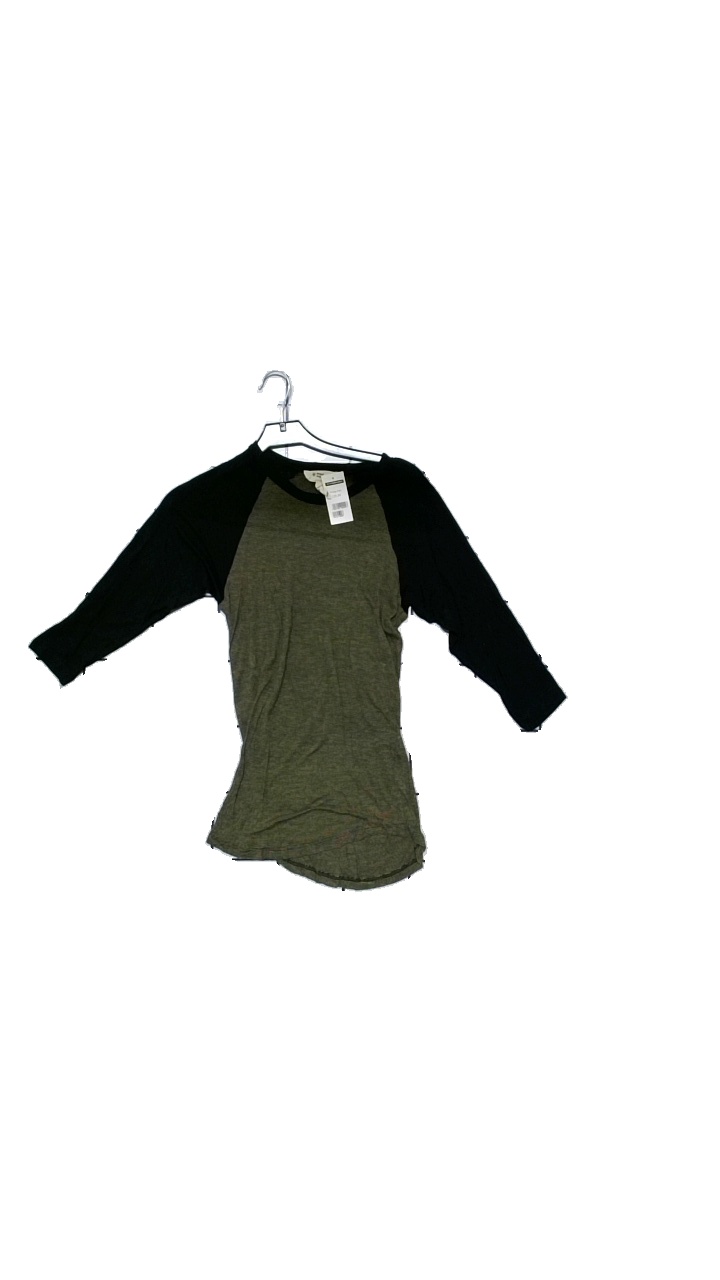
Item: Top (Ladies)
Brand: Isabel Marant
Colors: Black, Green
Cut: Regular, Loose
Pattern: Striped
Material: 100% viscose
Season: All
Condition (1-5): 3
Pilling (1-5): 4
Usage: Reuse
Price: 100-150